Christianization of the Franks

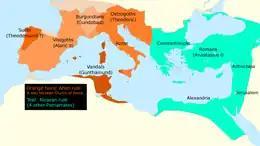
Christian states 495 AD (en)

Christianization of the Franks was the process of converting the pagan Franks to Catholicism between the late 5th and late 8th centuries. It was started by Clovis I, regulus of Tournai, with the insistence of his wife, Clotilde and Saint Remigius, the bishop of Reims.